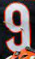
Number: 9